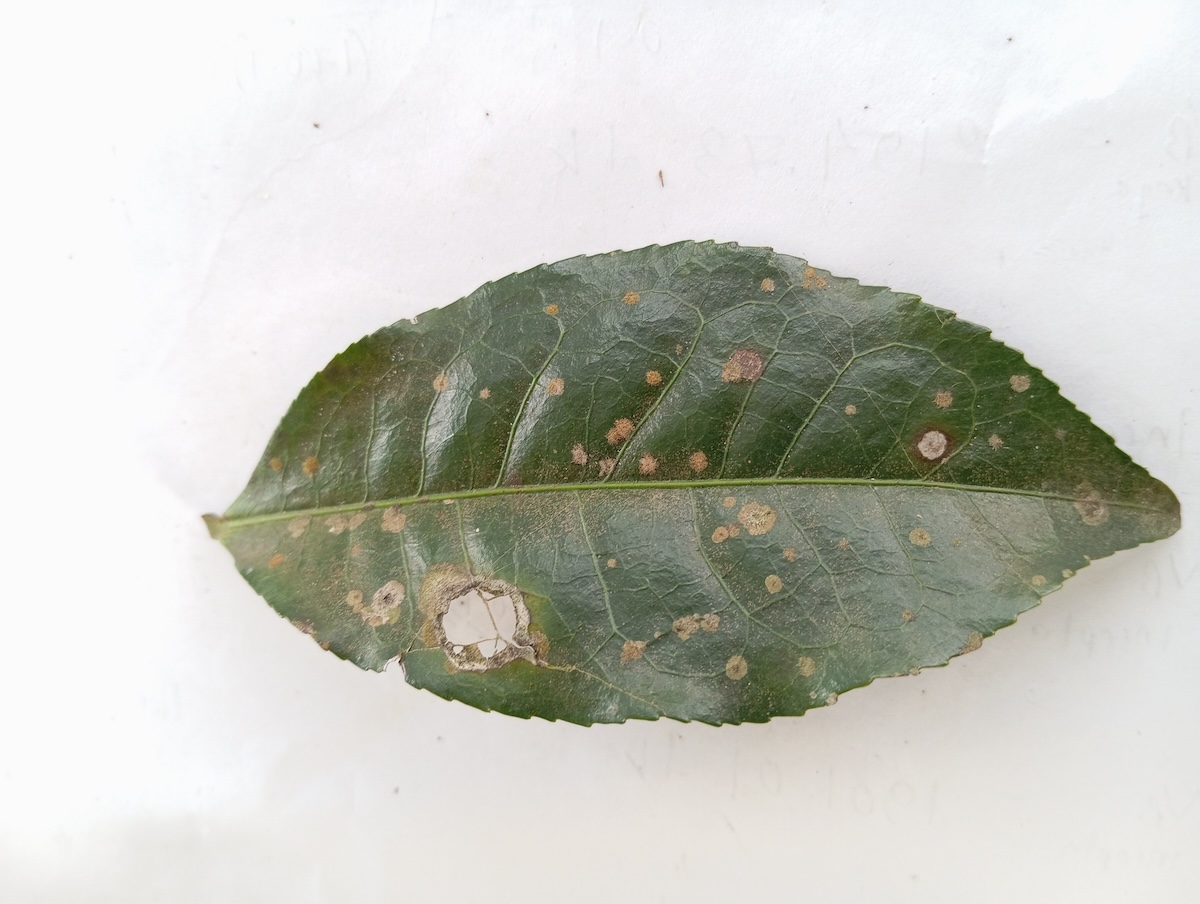
Label: Tea algal leaf spot